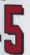
Number: 5